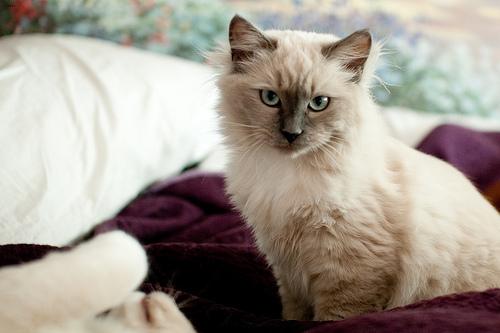
Breed: Ragdoll